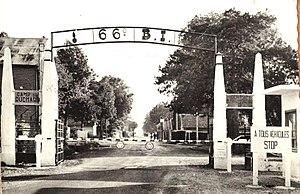
Entrée du camp du Ruchard: 1963-1966.
Le Camp du Ruchard est un camp militaire situé dans les environs de Villaines-les-Rochers et de Avon-les-Roches en Indre-et-Loire.
Le 66ᵉ régiment d'infanterie est un régiment d'infanterie de l'Armée de terre française créé sous la Révolution à partir du régiment de Castellas, un régiment d'infanterie suisse au service du Royaume de France.